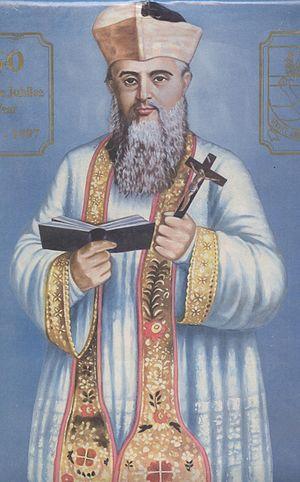
Louis-Savinien Dupuis M.E.P., né le 18 août 1806 à Sens et mort le 4 juin 1874 à Pondichéry, est un prêtre catholique français qui fut missionnaire aux Indes françaises et fondateur d'une congrégation féminine locale, les franciscaines du Cœur Immaculé de Marie. Il est considéré par l'Église comme serviteur de Dieu.